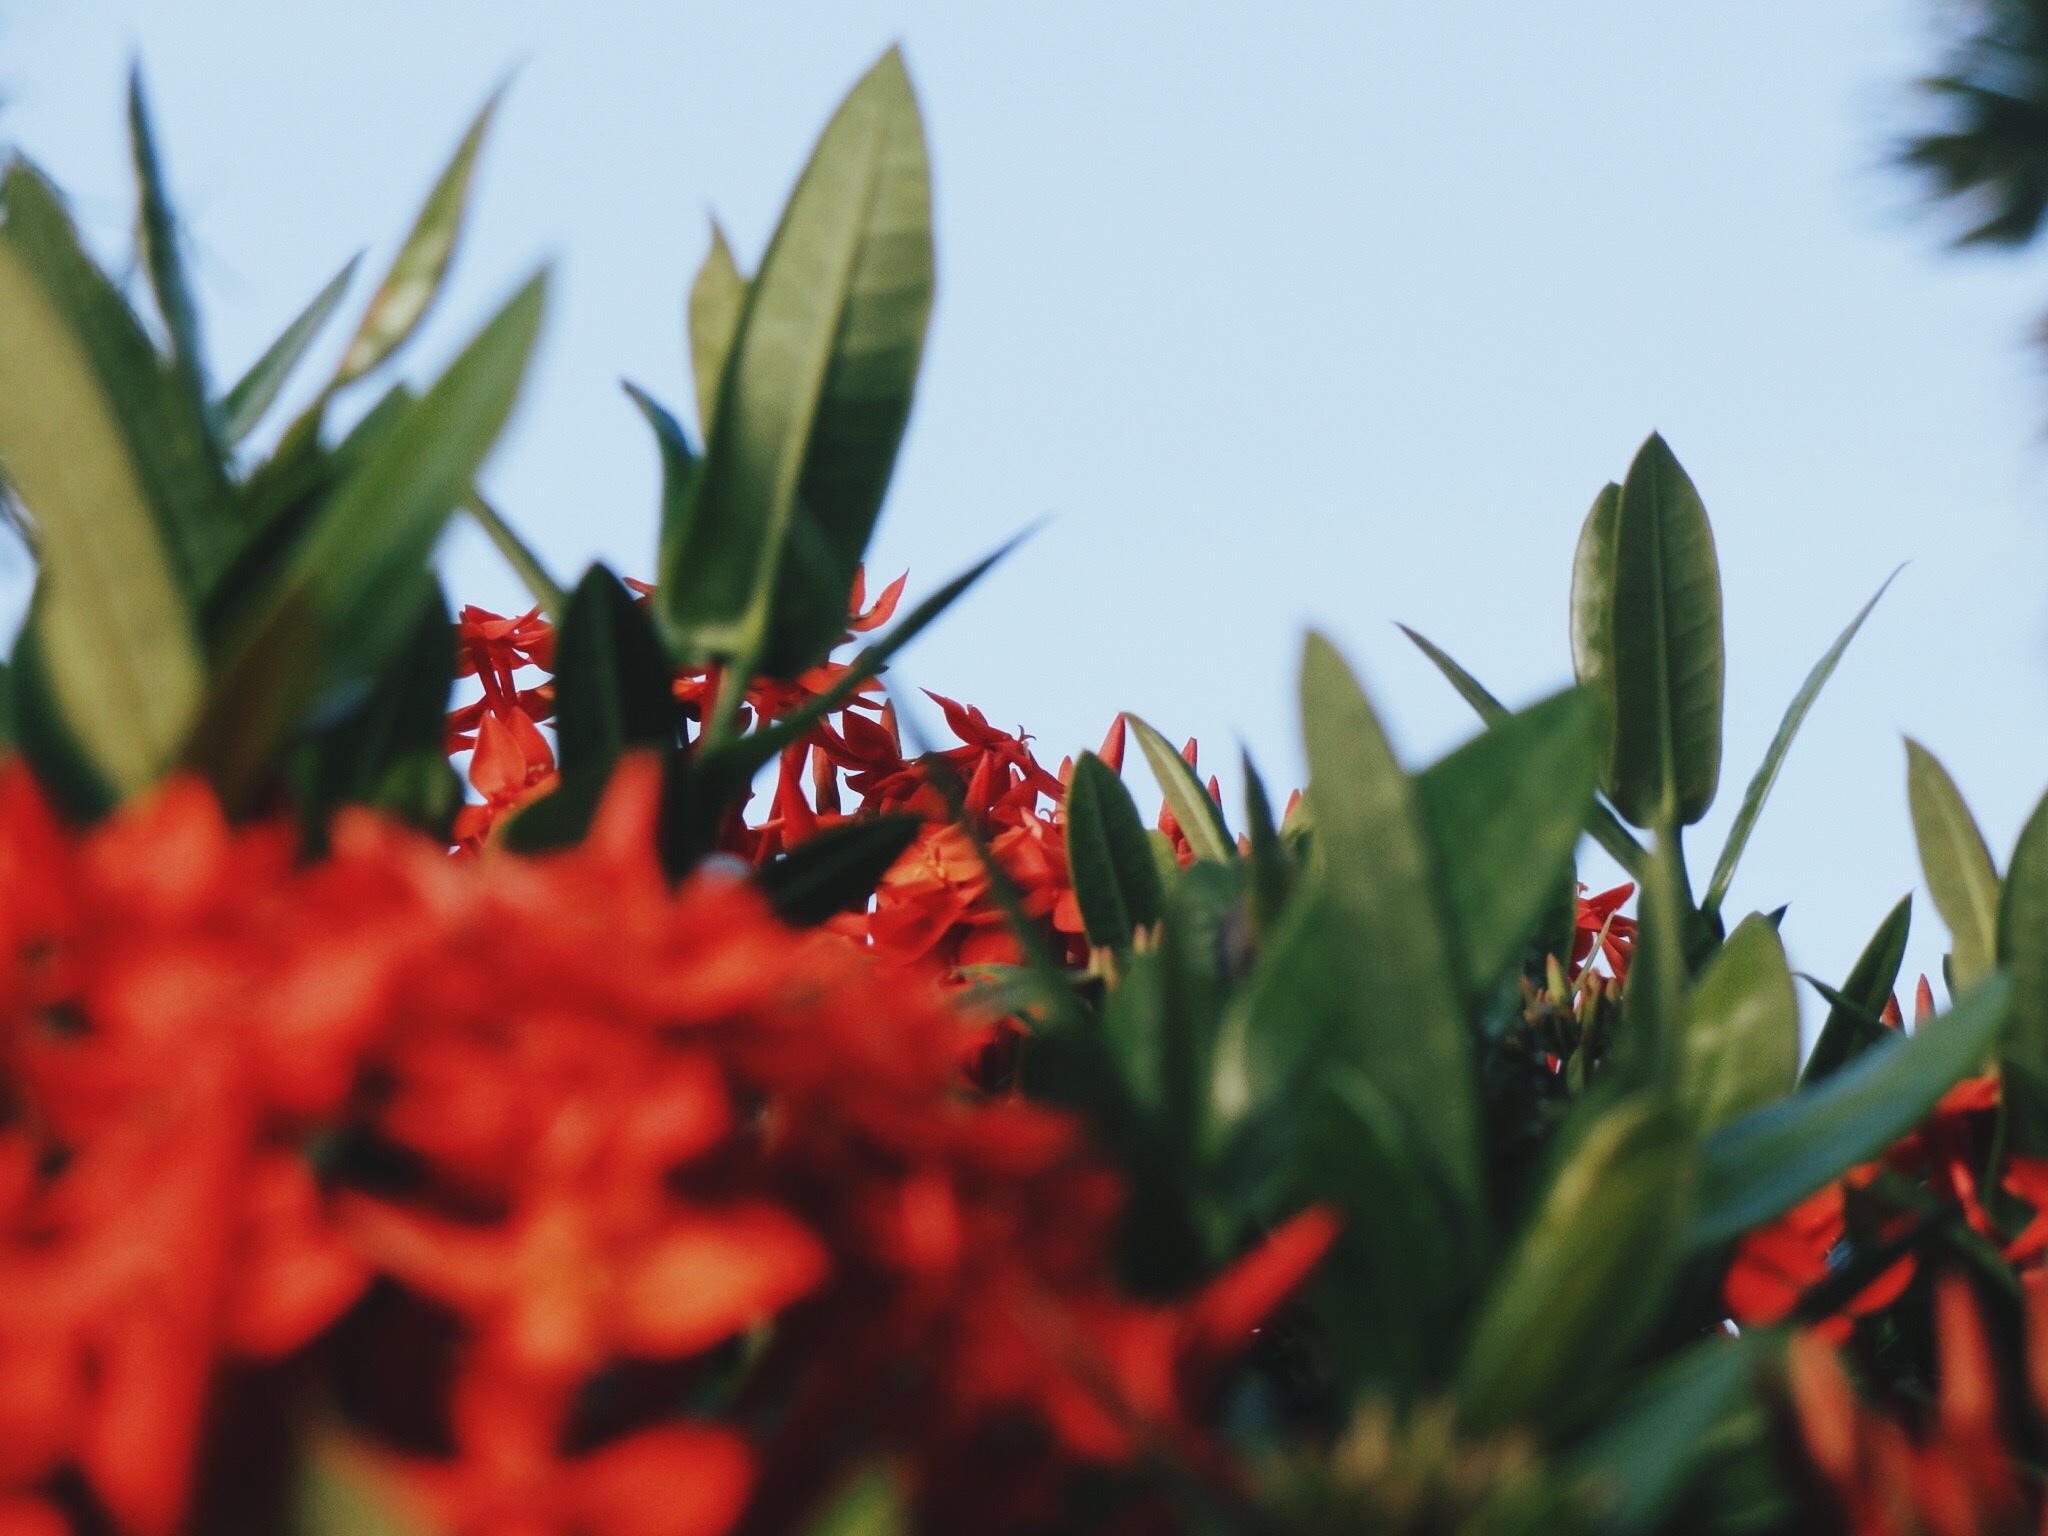
tree, nature, grass, blossom, plant, leaf, flower, green, red, insect, autumn, botany, flora, wildflower, close up, shrub, macro photography, land plant